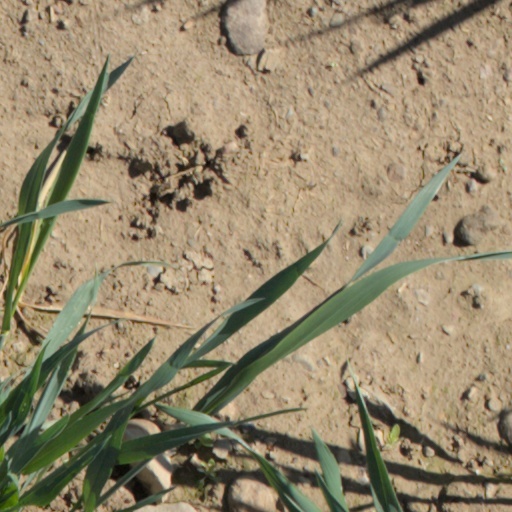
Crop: wheat